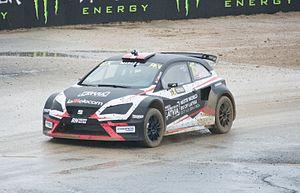
Reinis Nitišs est un pilote letton de rallycross. Il est le vainqueur 2013 du championnat d'Europe de rallycross en catégorie Super1600, et le plus jeune vainqueur d'une manche du championnat du monde de rallycross FIA. Il devient en 2018 champion d'Europe de rallycross de la catégorie supercar.